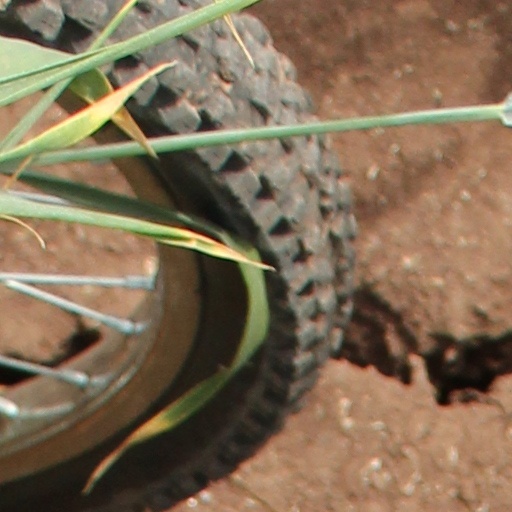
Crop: wheat